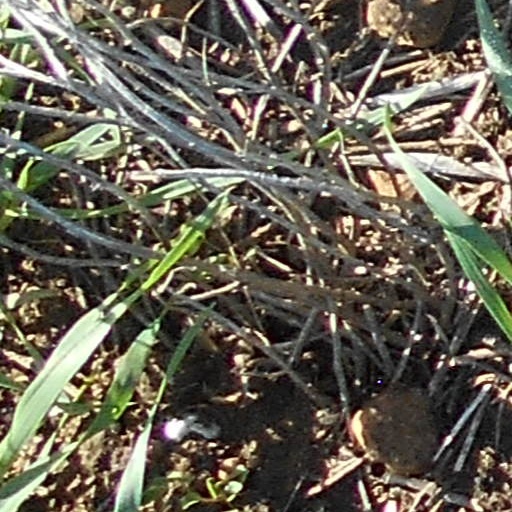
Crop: wheat